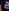
Number: 2